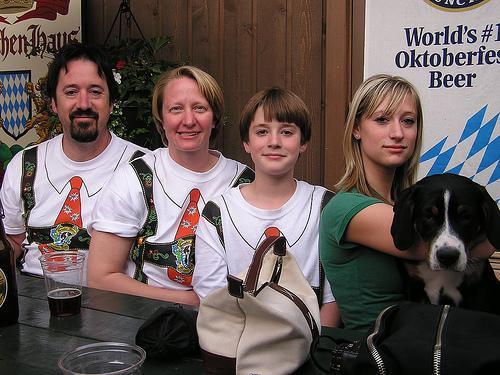
Greater_Swiss_Mountain_dog